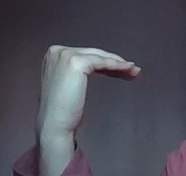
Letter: haa